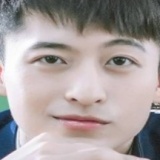
diễn viên Harry Lu